Ridge turret

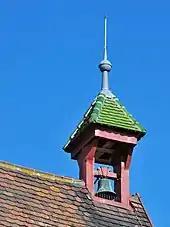
Ridge turret on Korntal-Münchingen town hall, Baden-Württemberg, Germany

A ridge turret is a turret or small tower constructed over the ridge or apex between two or more sloping roofs of a building. It is usually built either as an architectural ornament for purely decorative purposes or else for the practical housing of a clock, a bell or an observation platform. Its function is thus different from that of a roof lantern, despite a frequent similarity of external appearance. It can have a flat roof but usually has a pointed roof or other kind of apex over.